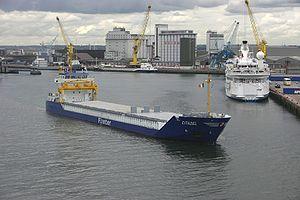
Le port de Dublin est le principal port d'Irlande, avec près de deux tiers du trafic maritime du pays.